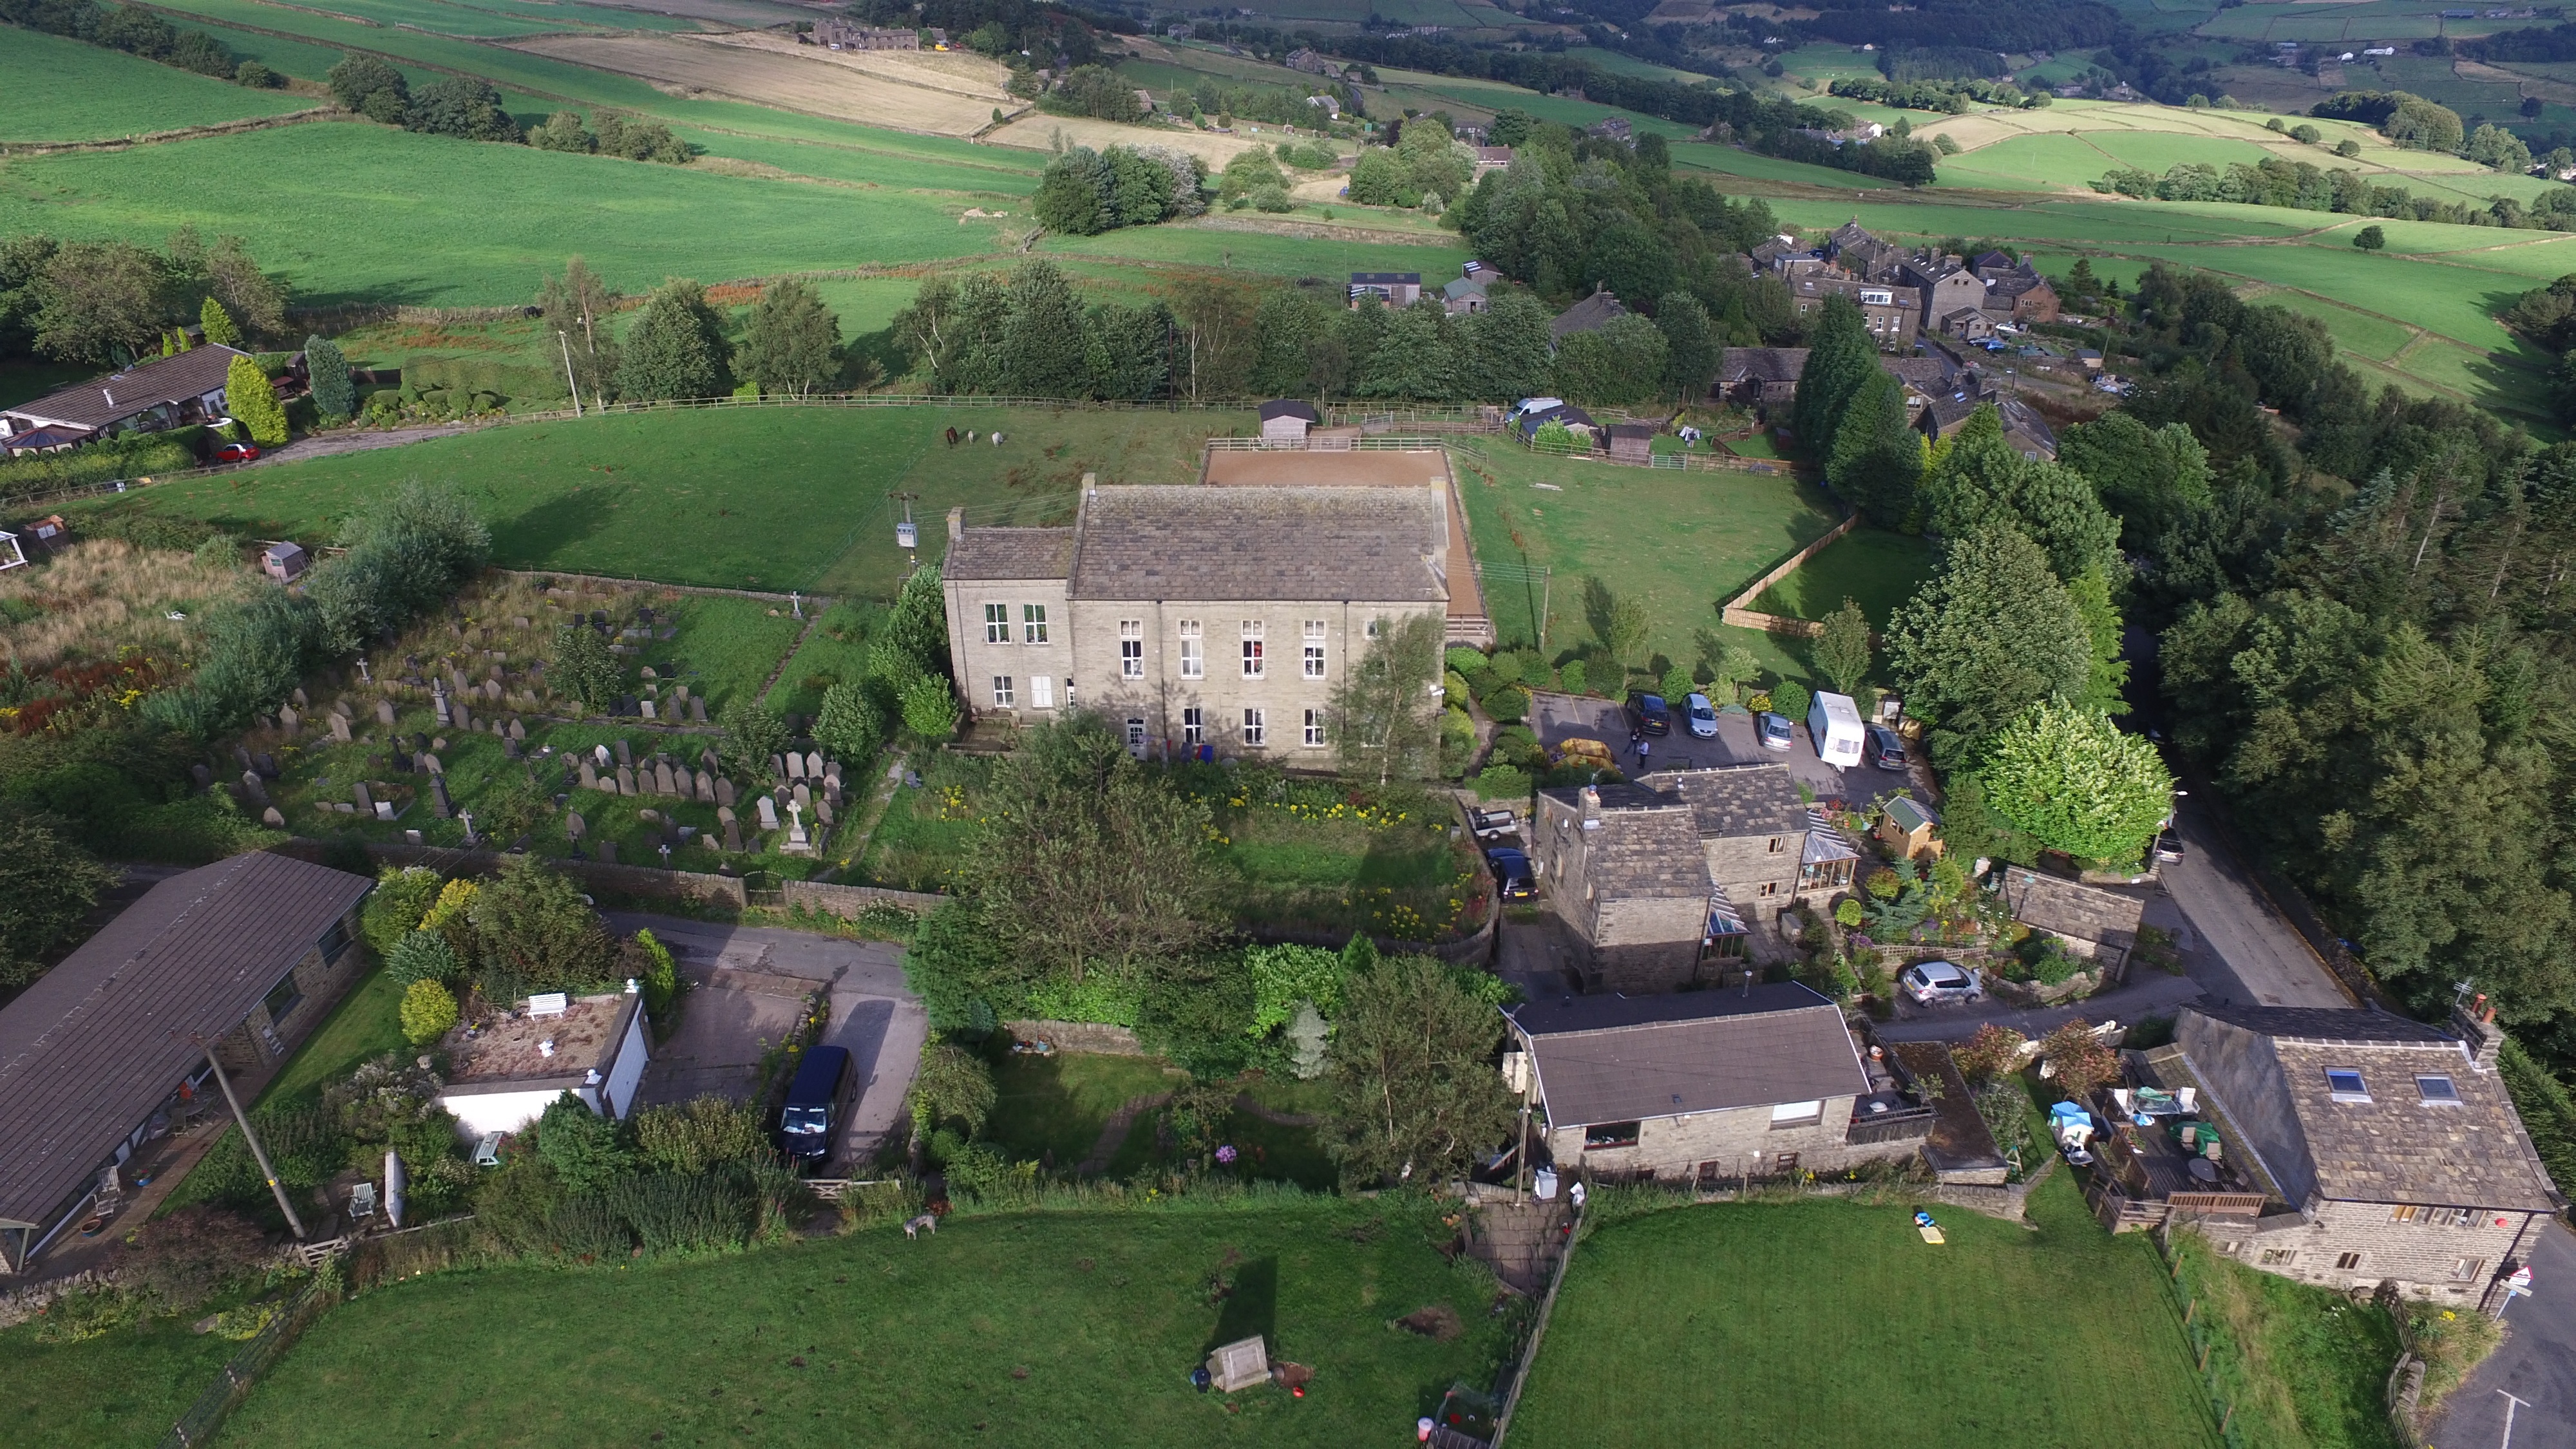
architecture, farm, photography, mansion, hill, town, building, chateau, mountain range, stone, village, suburb, castle, property, church, aerial, england, yorkshire, north, monastery, plateau, heritage, estate, rural area, bird's eye view, aerial photography, yorkshire buildings, residential area